David Amess

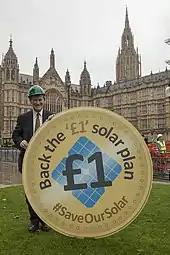
Amess in 2015

Amess's most publicised legislative success came in 2000 with the Warm Homes and Energy Conservation Act. According to a speech in the House of Commons made by Amess, the Act came to fruition after he was drawn out of the Private Members Ballot. He met with Martyn Williams, a campaigner from Friends of the Earth, who convinced him of the need for the Act following on from the death of a constituent in a cold house.